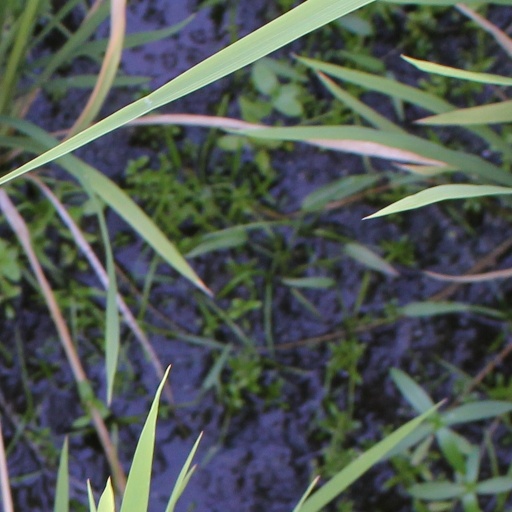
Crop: rice